Aiguille de Chambeyron

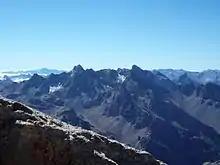
The Chambeyron Massif, with Aiguille de chambeyron near left

Aiguille de Chambeyron has two summits, with the west one being the slightly higher. Two small glaciers existed on its north side, although they have now all but vanished. W.A.B. Coolidge and Christian Almer were the first to climb Chambeyron in 1879.